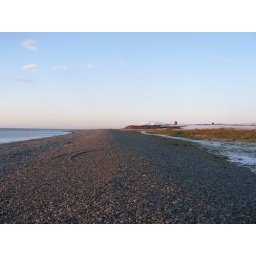
A shot from walney beach with black coombe in the background, its a bit white ;)